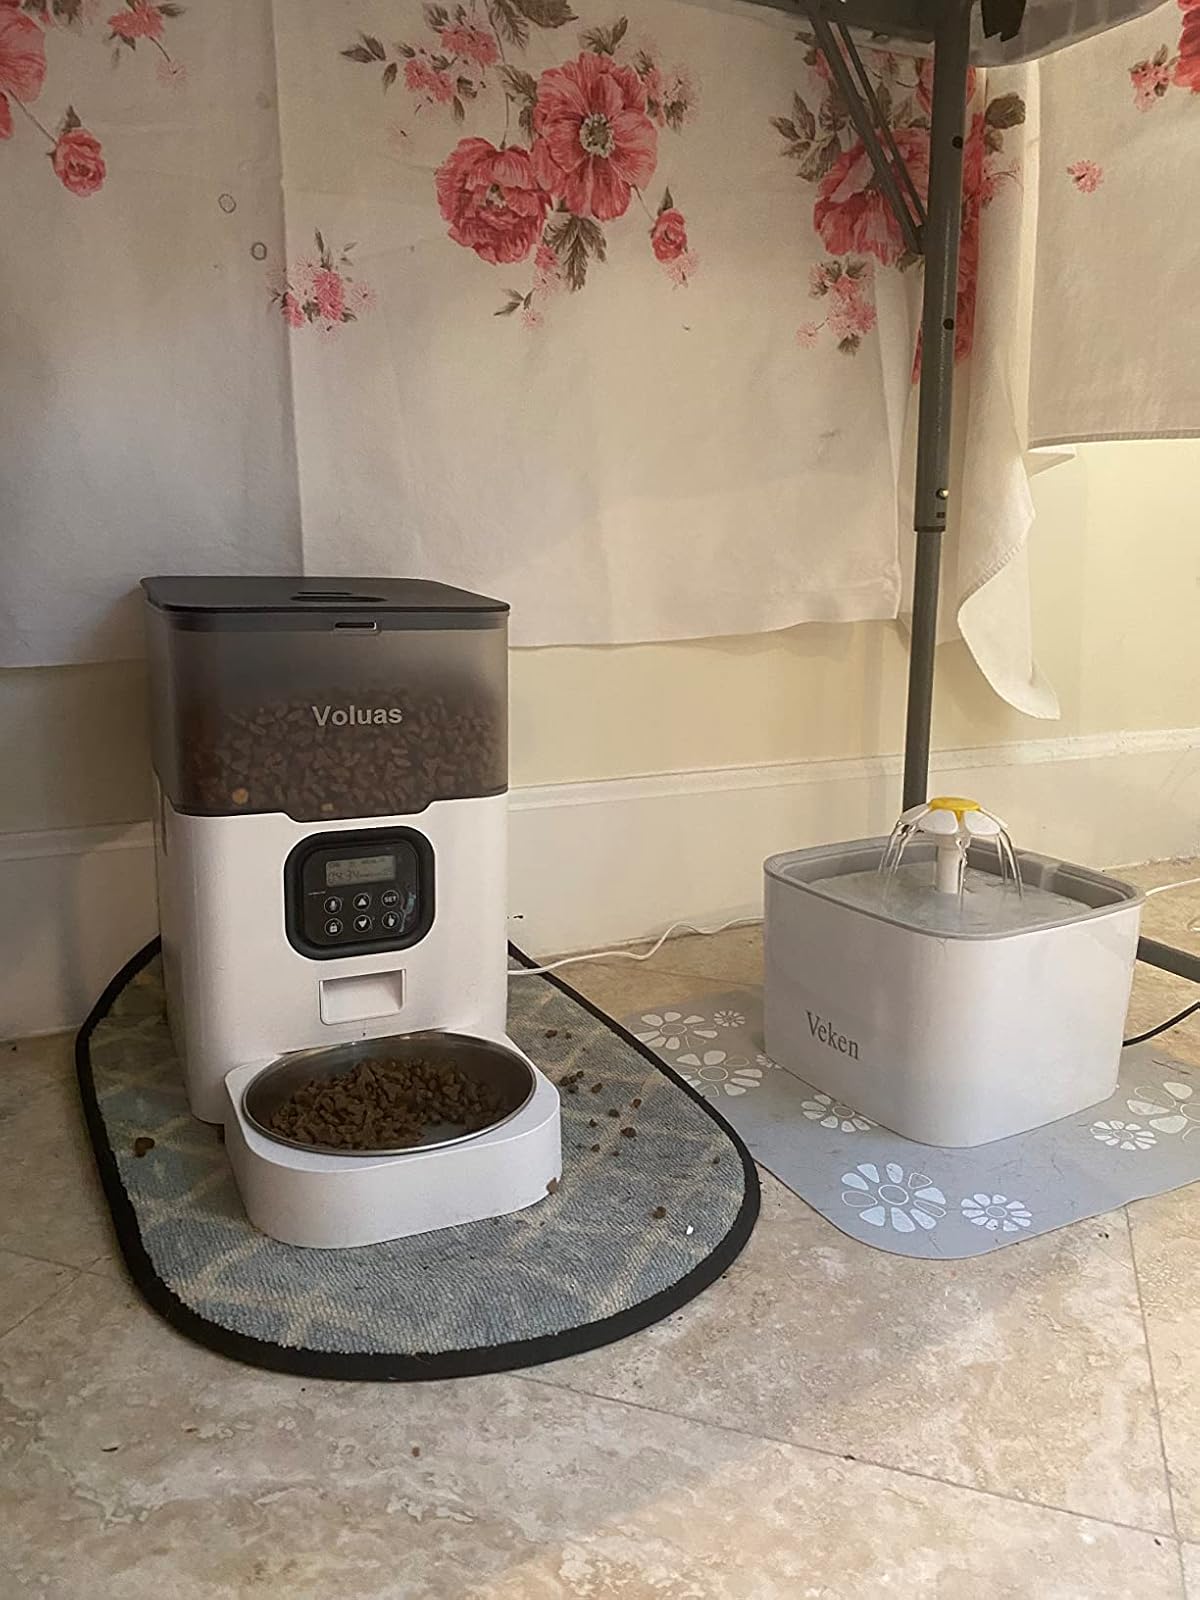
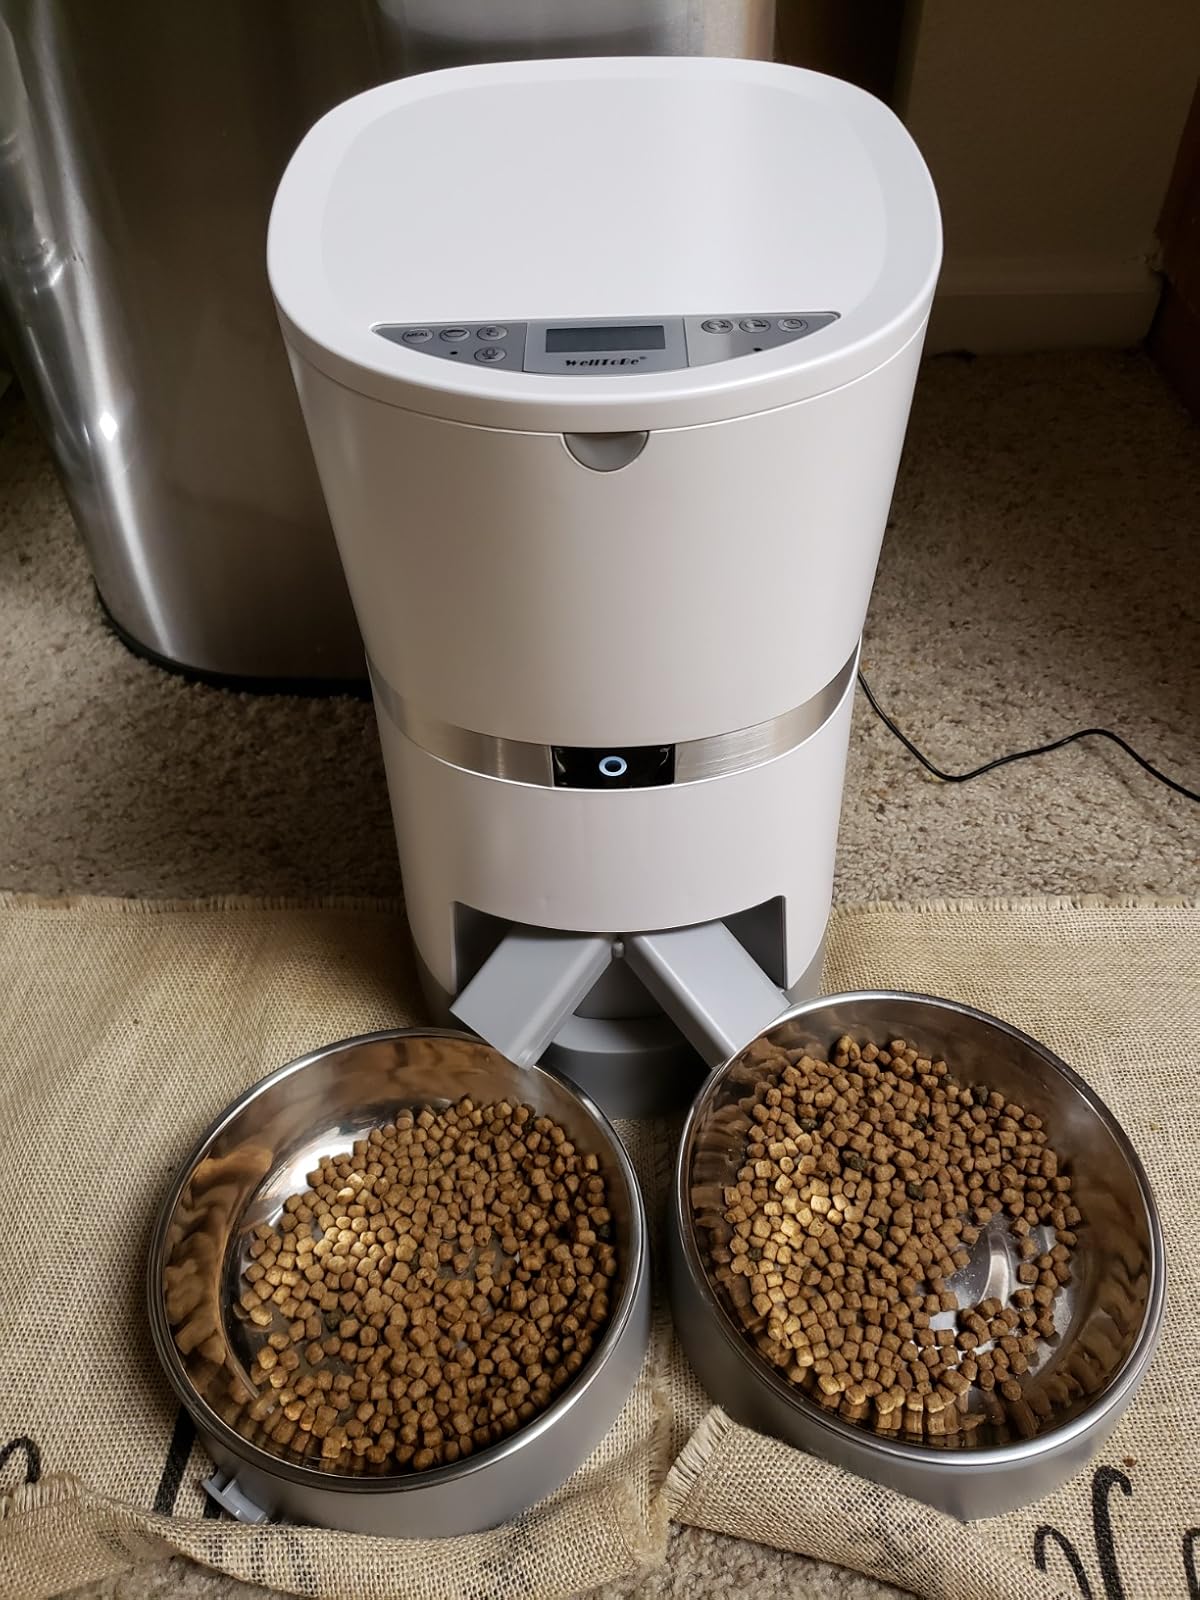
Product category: items_feeder
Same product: no